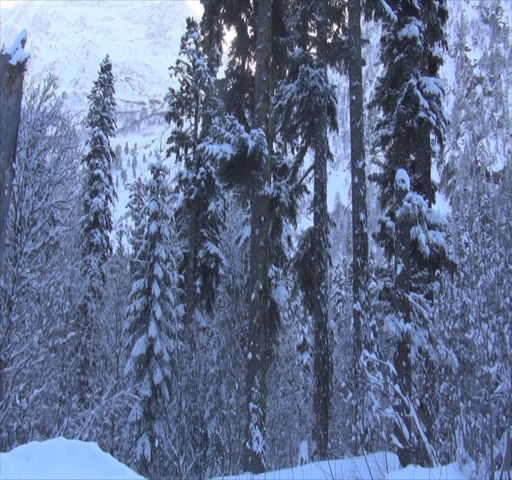
meters of pine against the blue sky